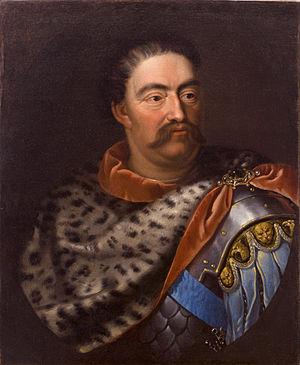
La septième élection libre du Royaume de Pologne-Lituanie se déroule en 1674, après la mort du roi Michel Wisniowiecki. Le trône polonais étant à nouveau vacant, une autre élection fut organisée. C'est le prince Jean Sobieski, membre de la Maison Piast, qui est élu roi de Pologne.